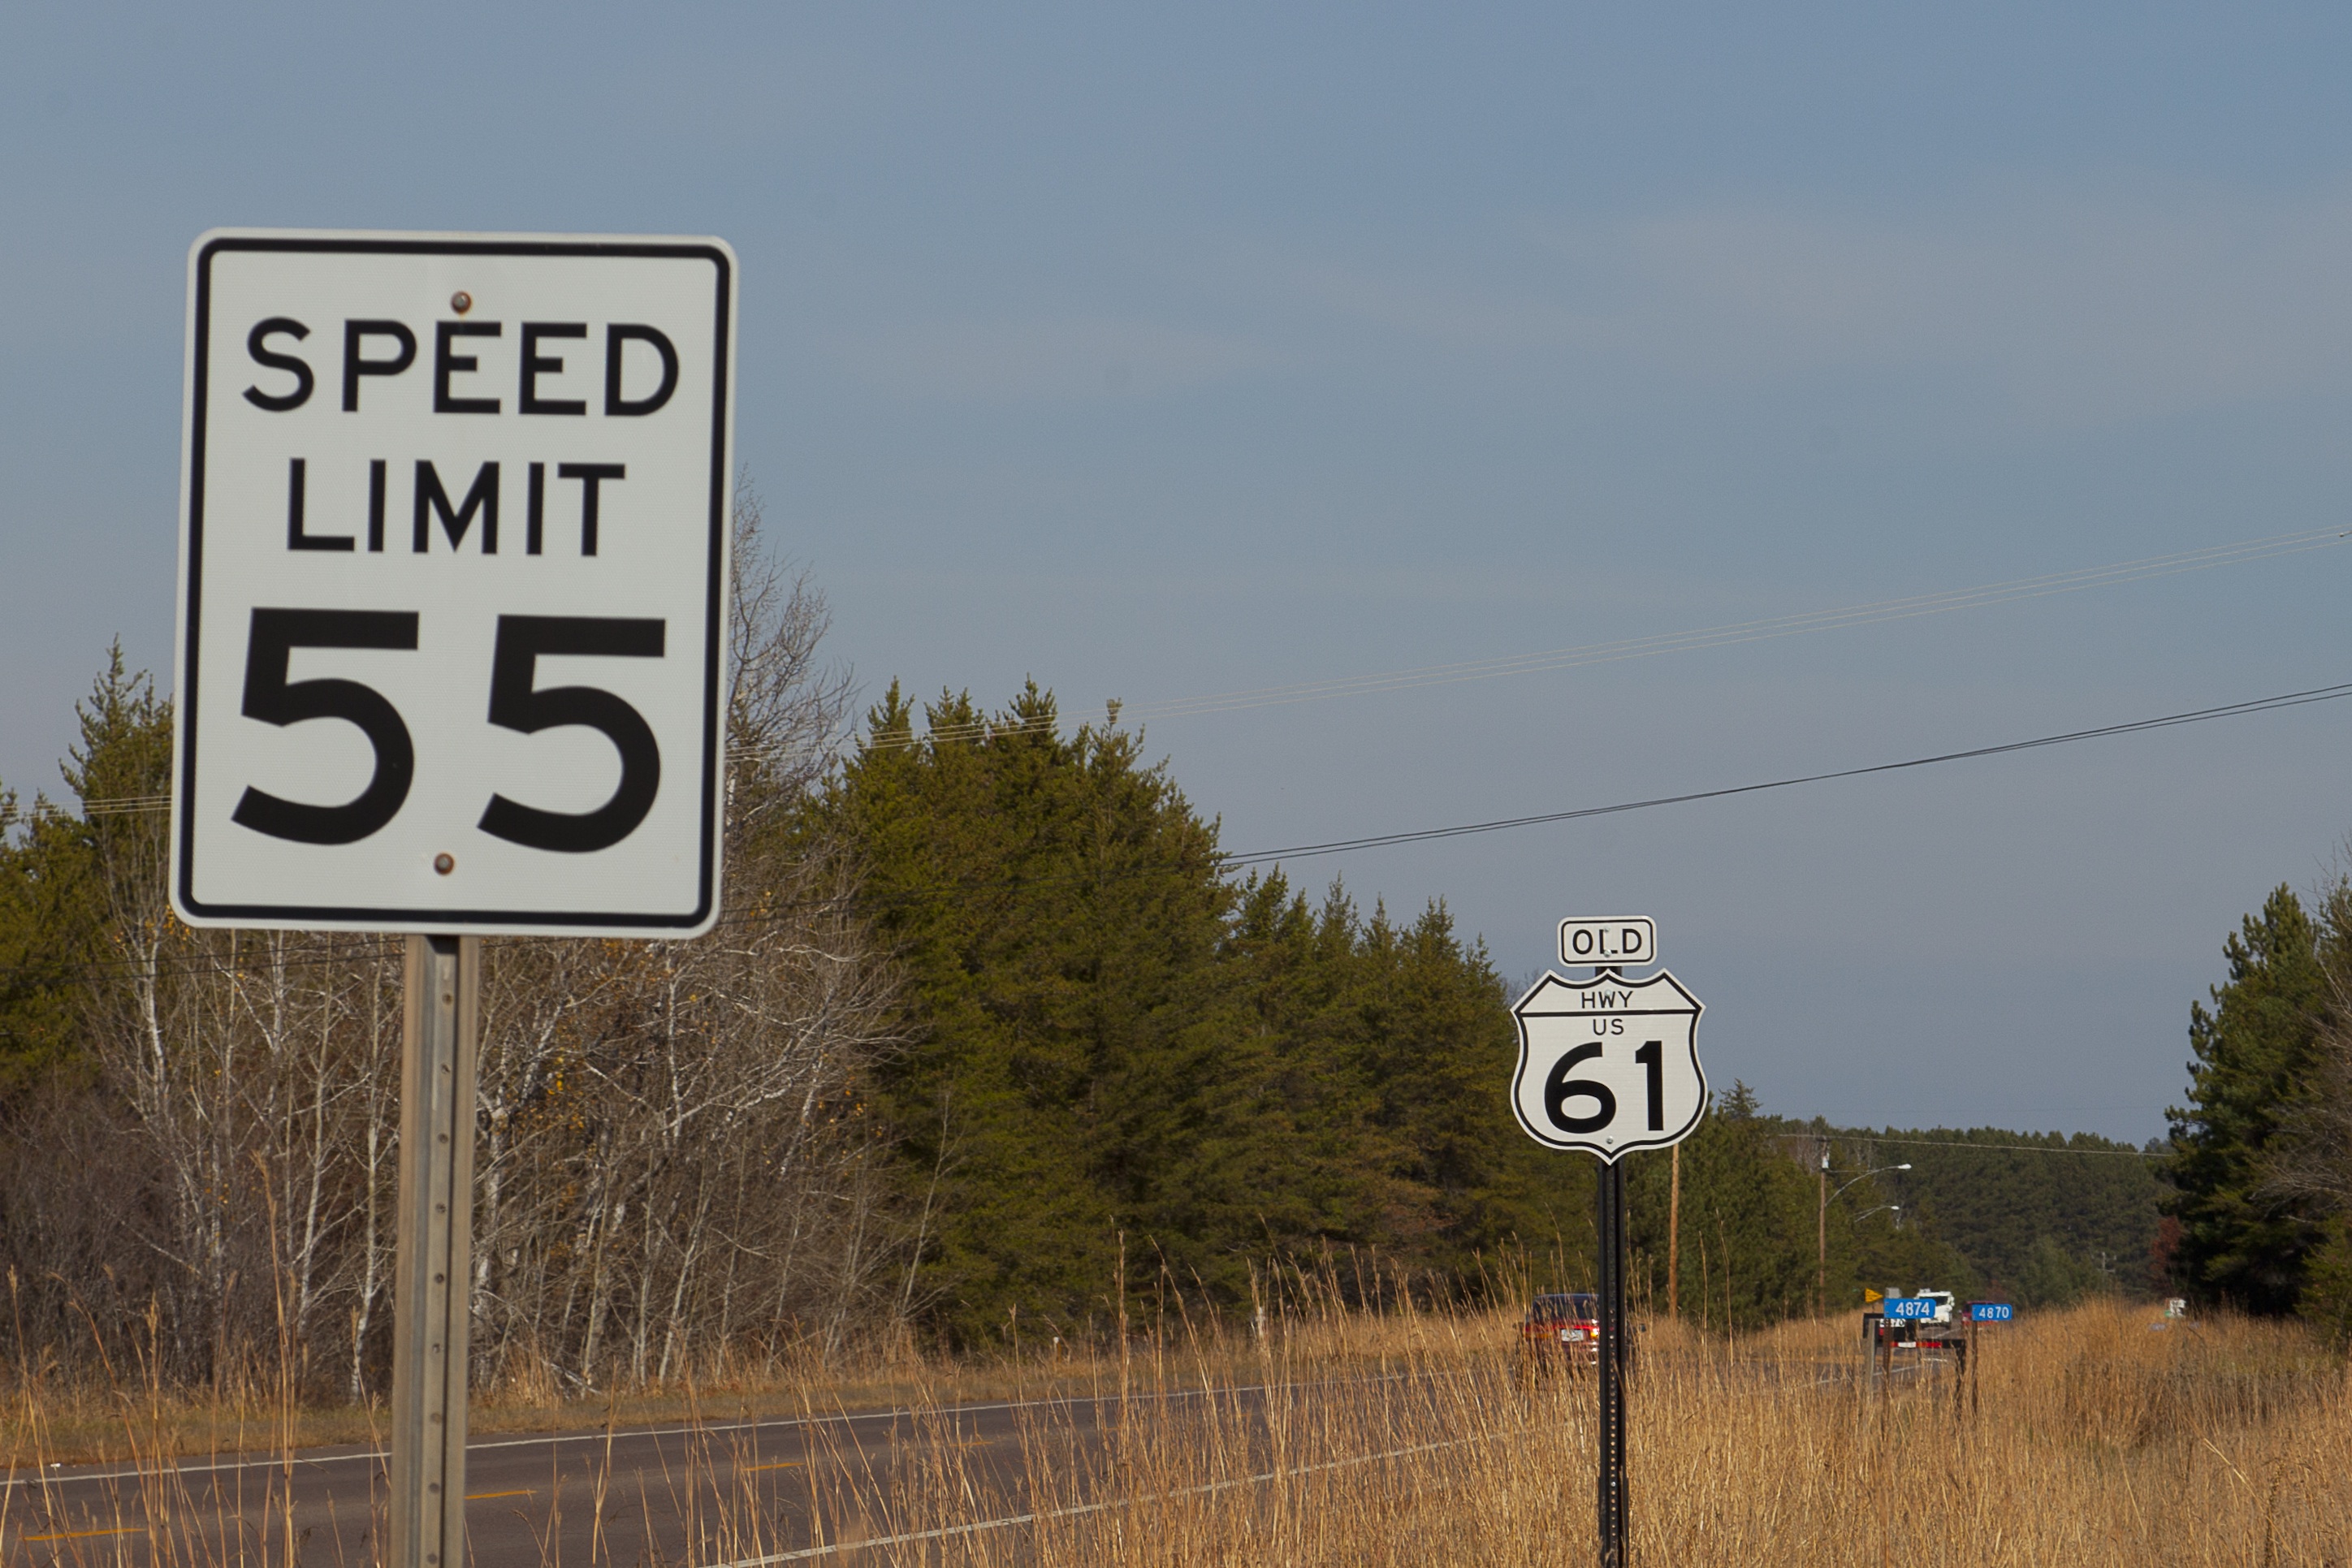
road, traffic, highway, transportation, sign, drive, street sign, speed, signage, lane, lighting, infrastructure, light fixture, 55, limit, traffic sign, speed limit, route 61, mph, highway 61, old highway 61